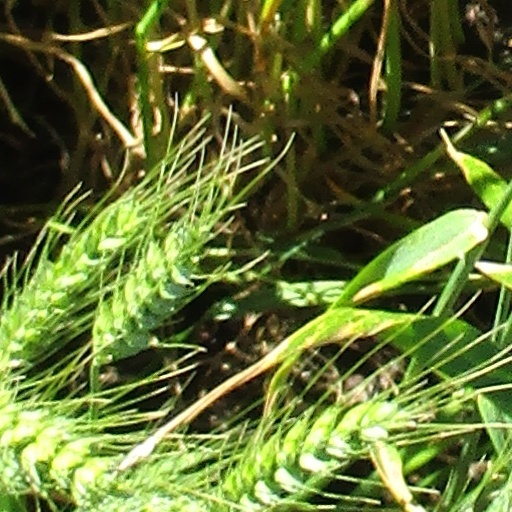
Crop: wheat